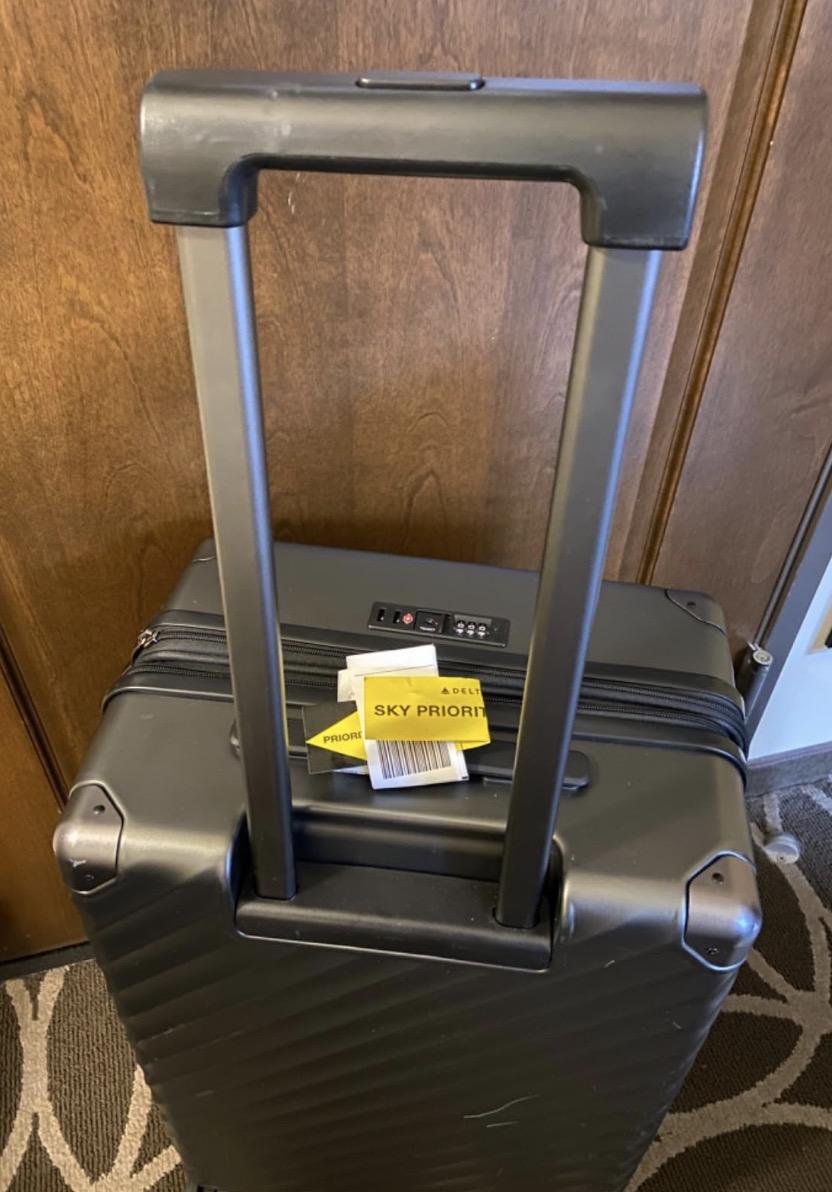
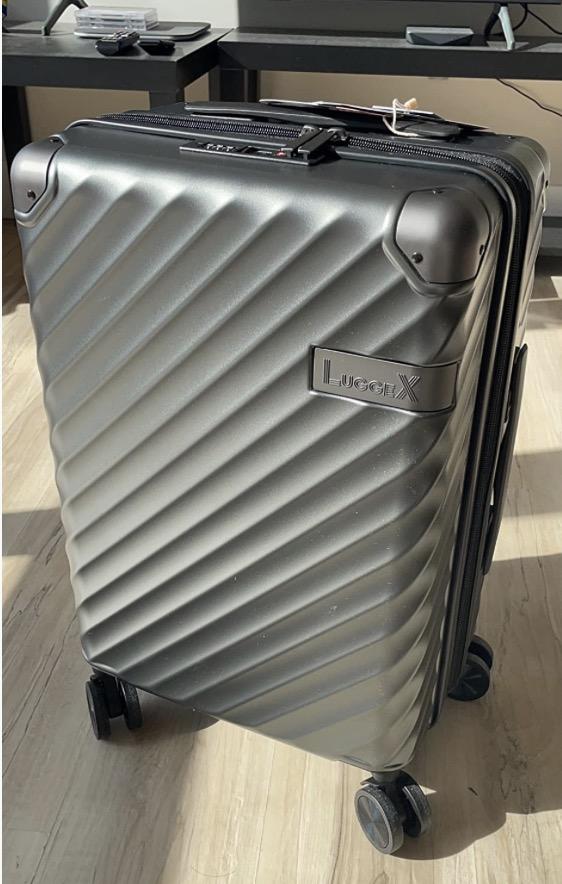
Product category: misc
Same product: yes